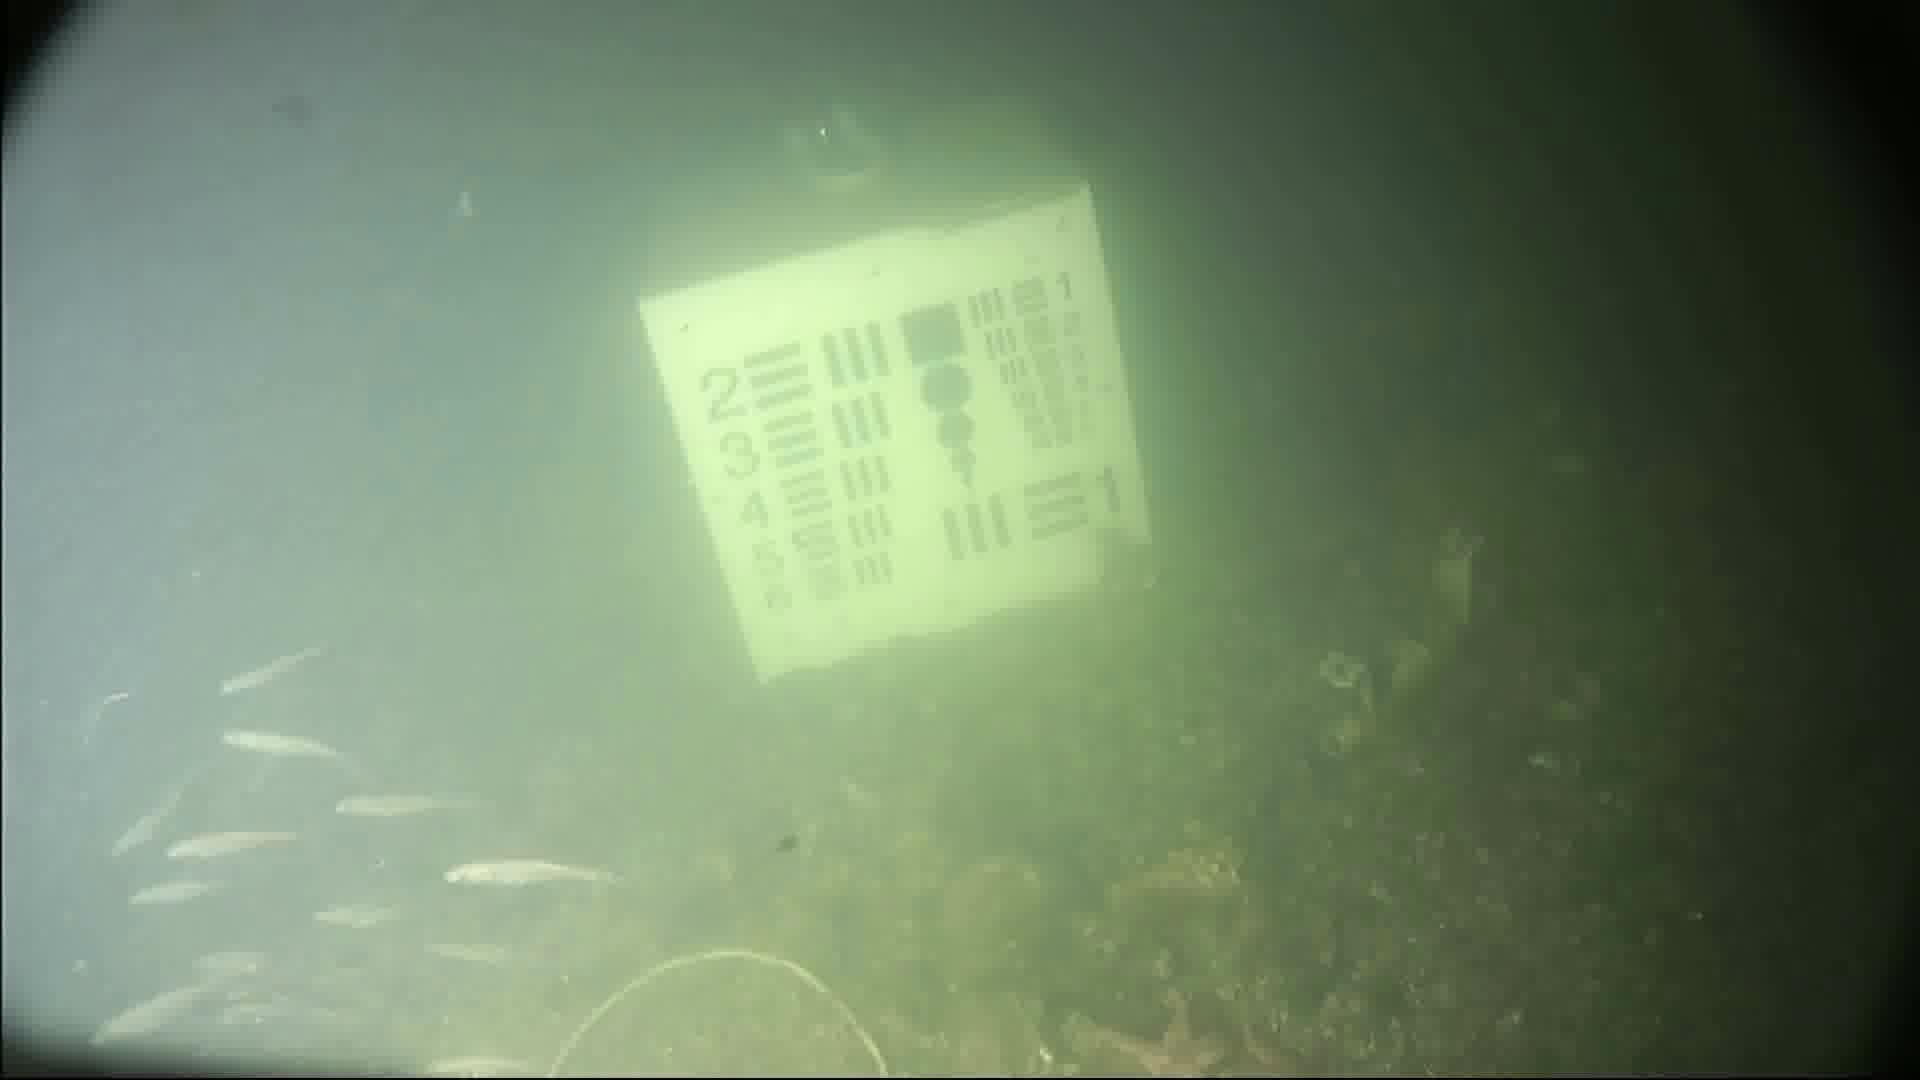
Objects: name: small_fish
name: starfish